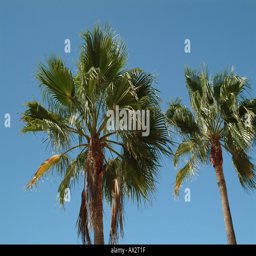
palm trees in the wind with a clear blue sky background